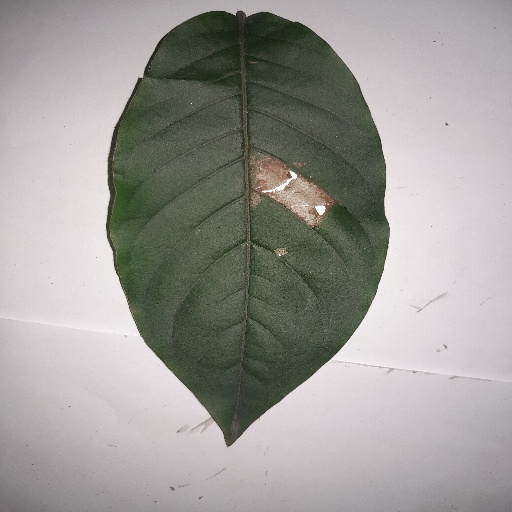
Species: HariTaki
Leaf condition: Bacterial Spot